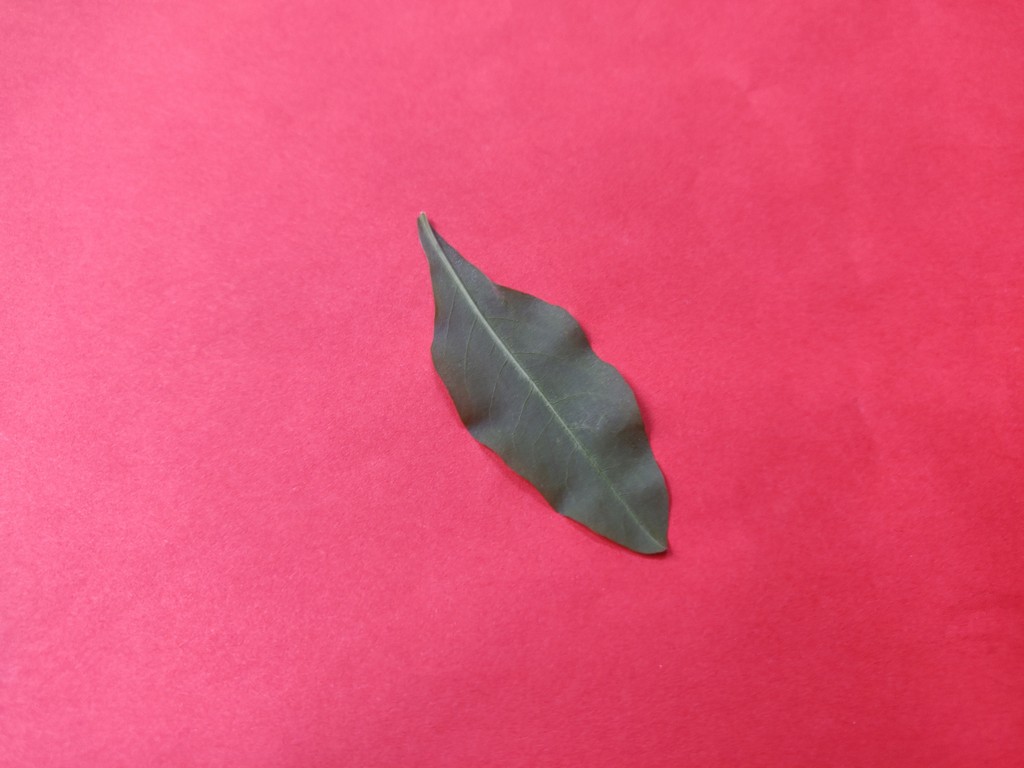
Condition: Healthy
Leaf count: single
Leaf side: back